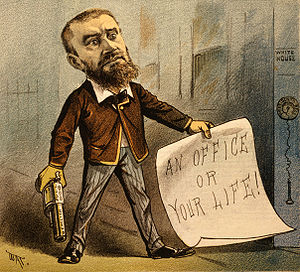
Charles J. Guiteau / Retssag og henrettelse
Forsiden af det satiriske tidsskrift Puck 1881 prydes af Guiteau med et papir med teksten "Et embede eller livet" i den ene hånd og en revolver i den anden hånd.
Charles Guiteau var en amerikansk prædikant, skribent og advokat, der blev dømt for at have dræbt USA's præsident James A. Garfield. Guiteau blev henrettet ved hængning.